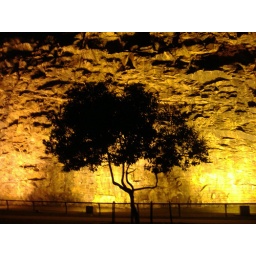
A tree with the Brisbane Rivers climbing wall lit up in the background